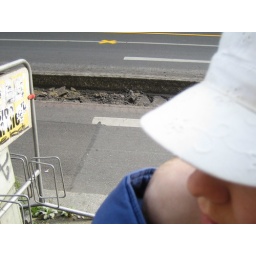
this is how a road is built, not the skimpy 2 inches of pavement in North America!!!